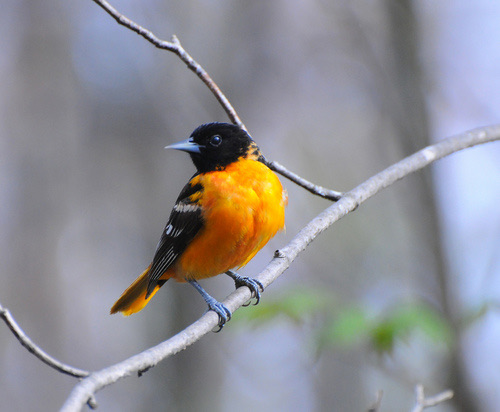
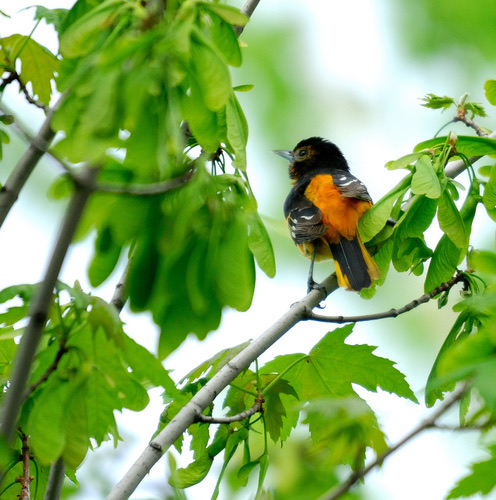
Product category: misc
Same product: yes